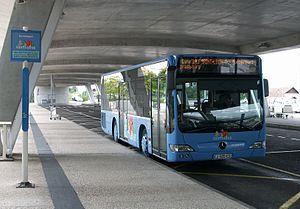
Un autobus Mercedes-Benz du réseau Distribus (Saint-Louis), , côté Français de l'EuroAiport
Distribus est le réseau de bus de Saint-Louis Agglomération. Il se compose de 12 lignes totalisant environ 82 kilomètres et dessert 124 arrêts dont 67 offrent une correspondance avec une autre ligne. Le réseau transporte actuellement environ 6 850 voyageurs par jour.
L'aéroport international de Bâle-Mulhouse-Fribourg ou EuroAirport est un aéroport international franco-suisse situé sur le territoire français entre Bâle, Mulhouse et Fribourg-en-Brisgau, à la frontière tripoint entre la France, la Suisse, et l'Allemagne. Son statut d'aéroport « binational » implique la présence d'une partie suisse et d'une partie française. Il s'agit du seul aéroport au monde à posséder ce statut. L'aéroport, son aérogare et ses pistes sont réparties entre les communes alsaciennes de Saint-Louis, Hésingue et Blotzheim.